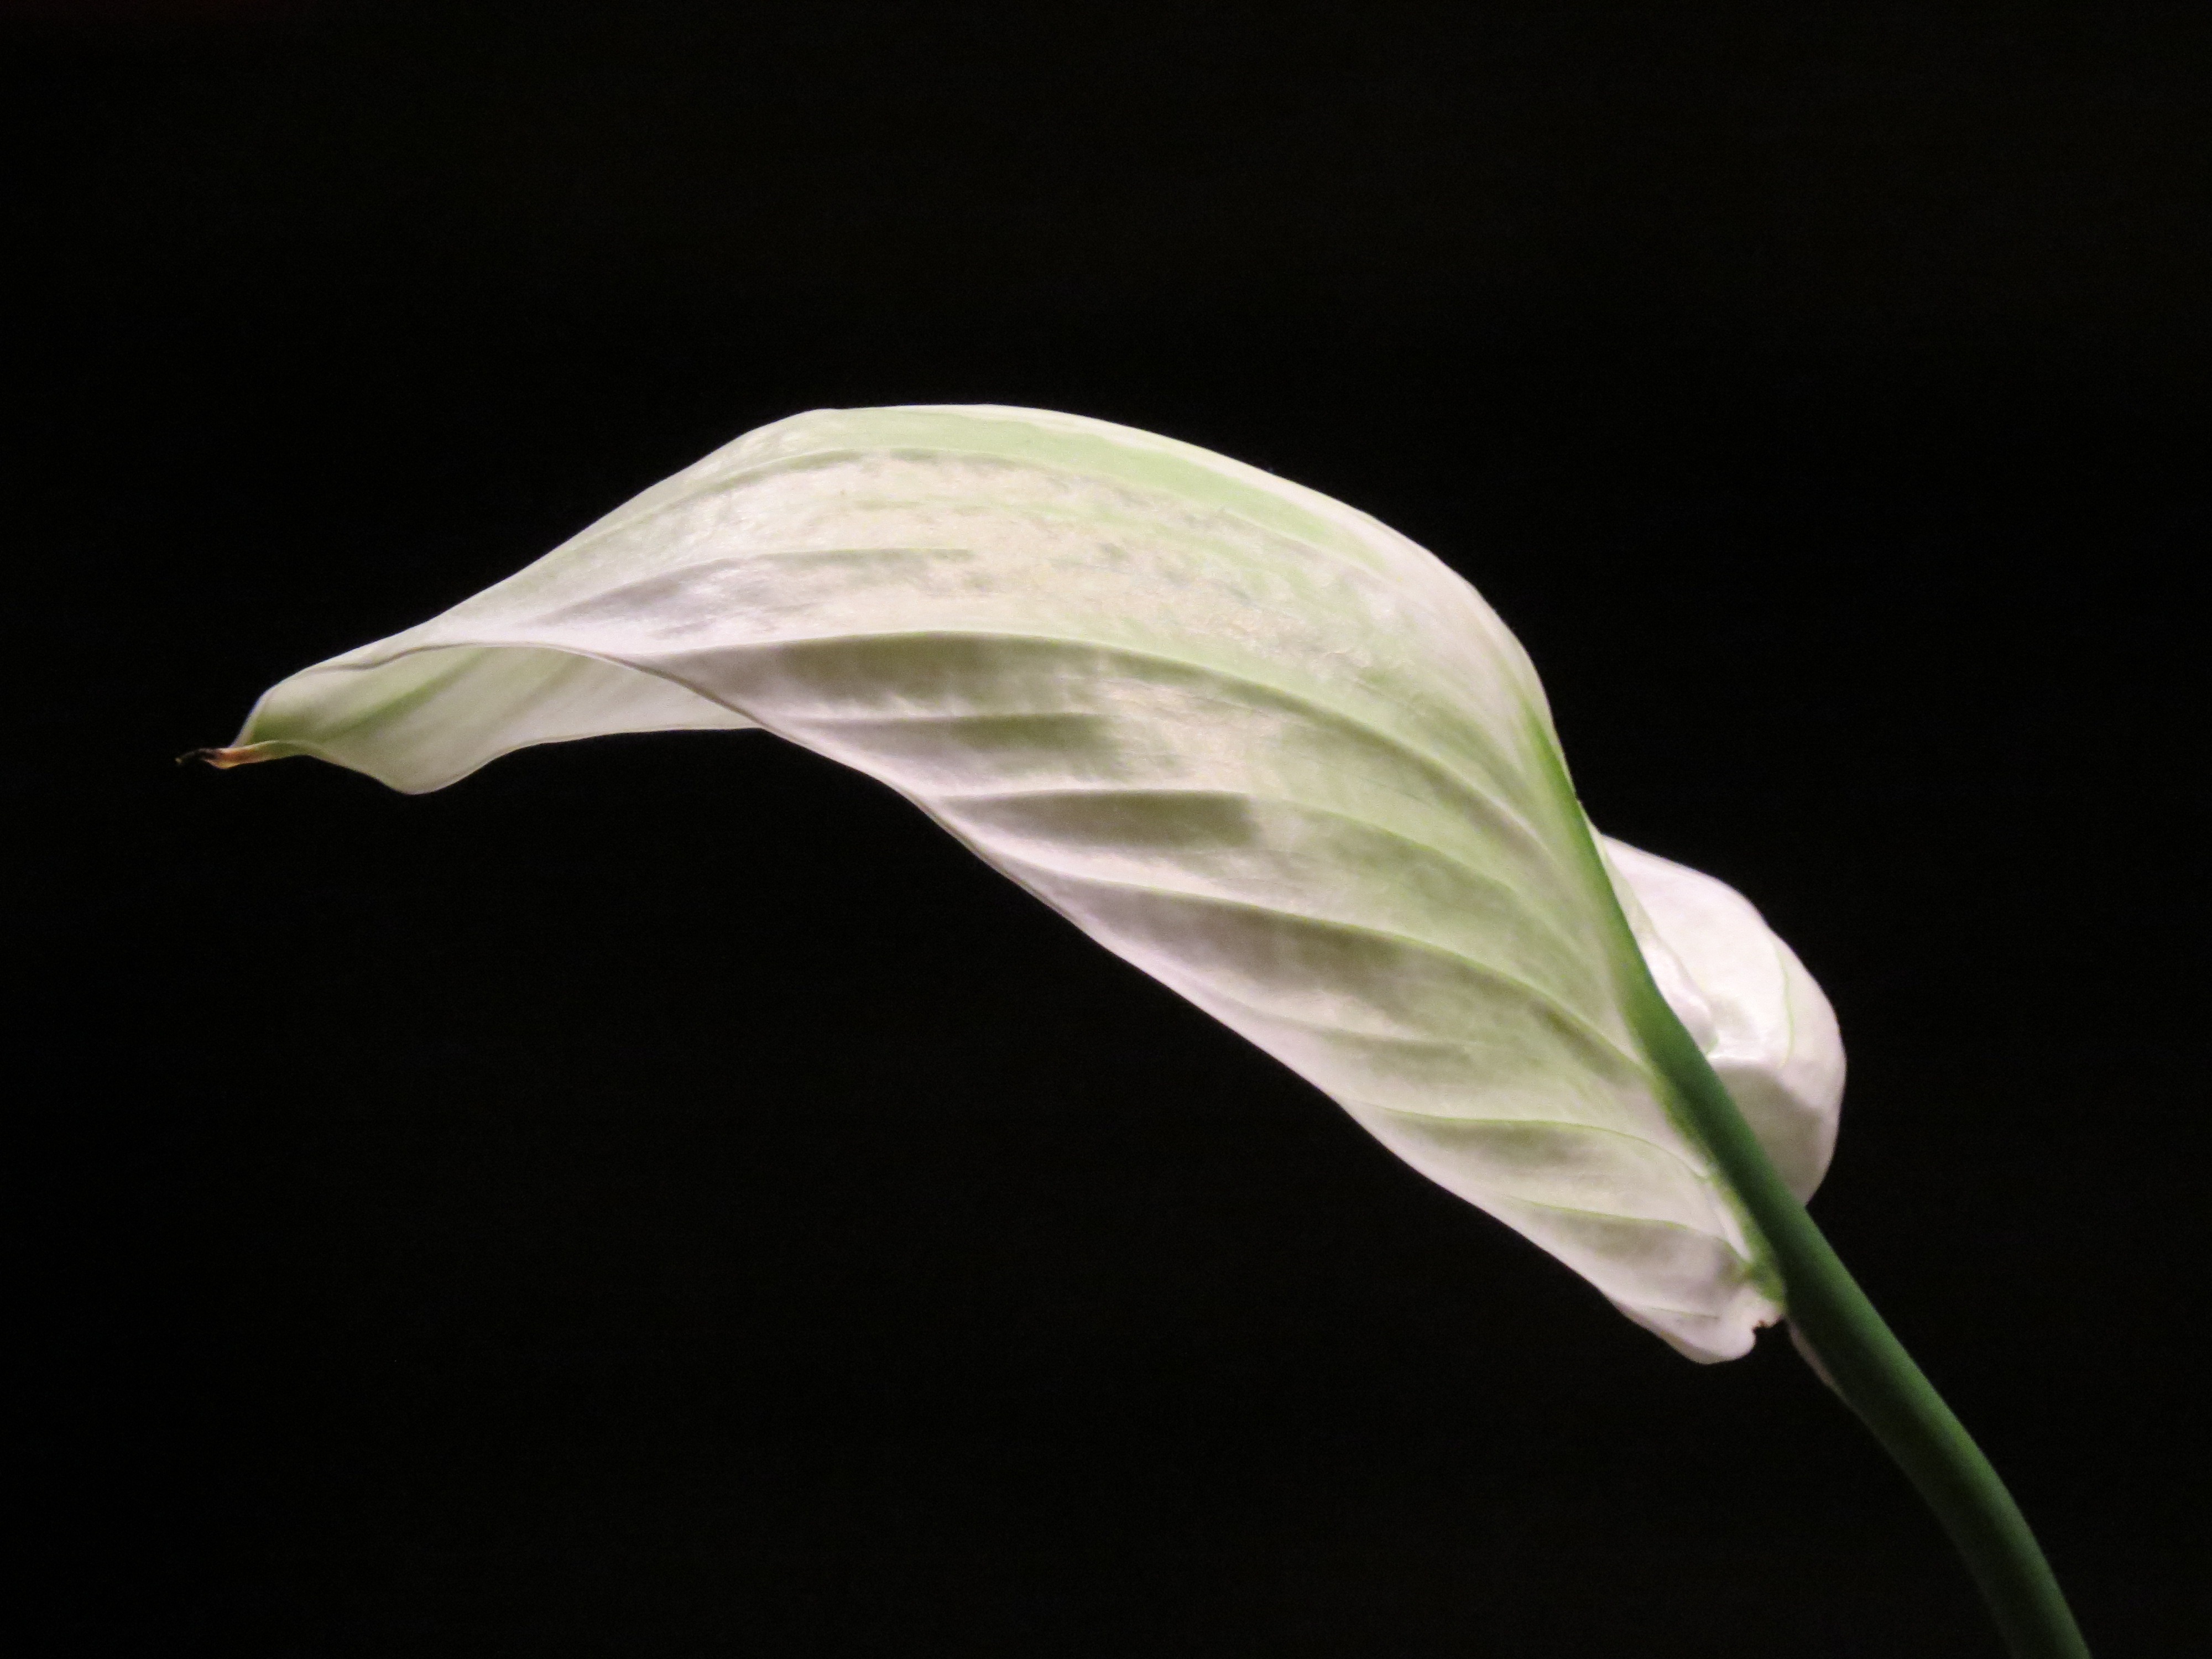
blossom, wing, plant, white, plank, leaf, flower, petal, bloom, green, tropical, botany, flora, houseplant, close up, exotic, araceae, arum, macro photography, ornamental plant, inflorescence, flowering plant, bract, spatha, peace lily, spathiphyllum, flower flask, plant stem, land plant, vaginal sheet, spathiphyllum cannifolium, page banner, spadix